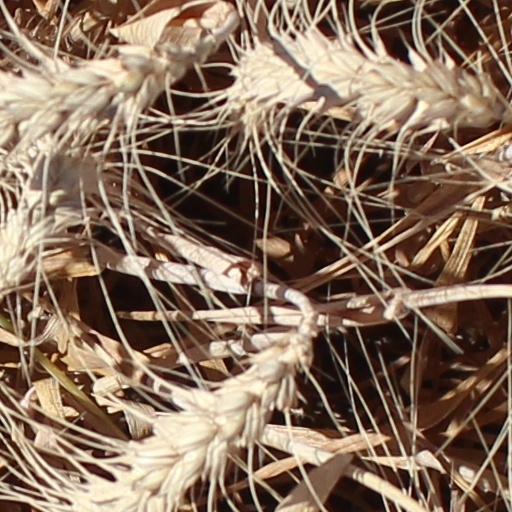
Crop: wheat